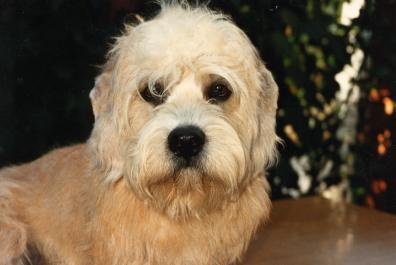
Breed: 211-n000052-Dandie_Dinmont